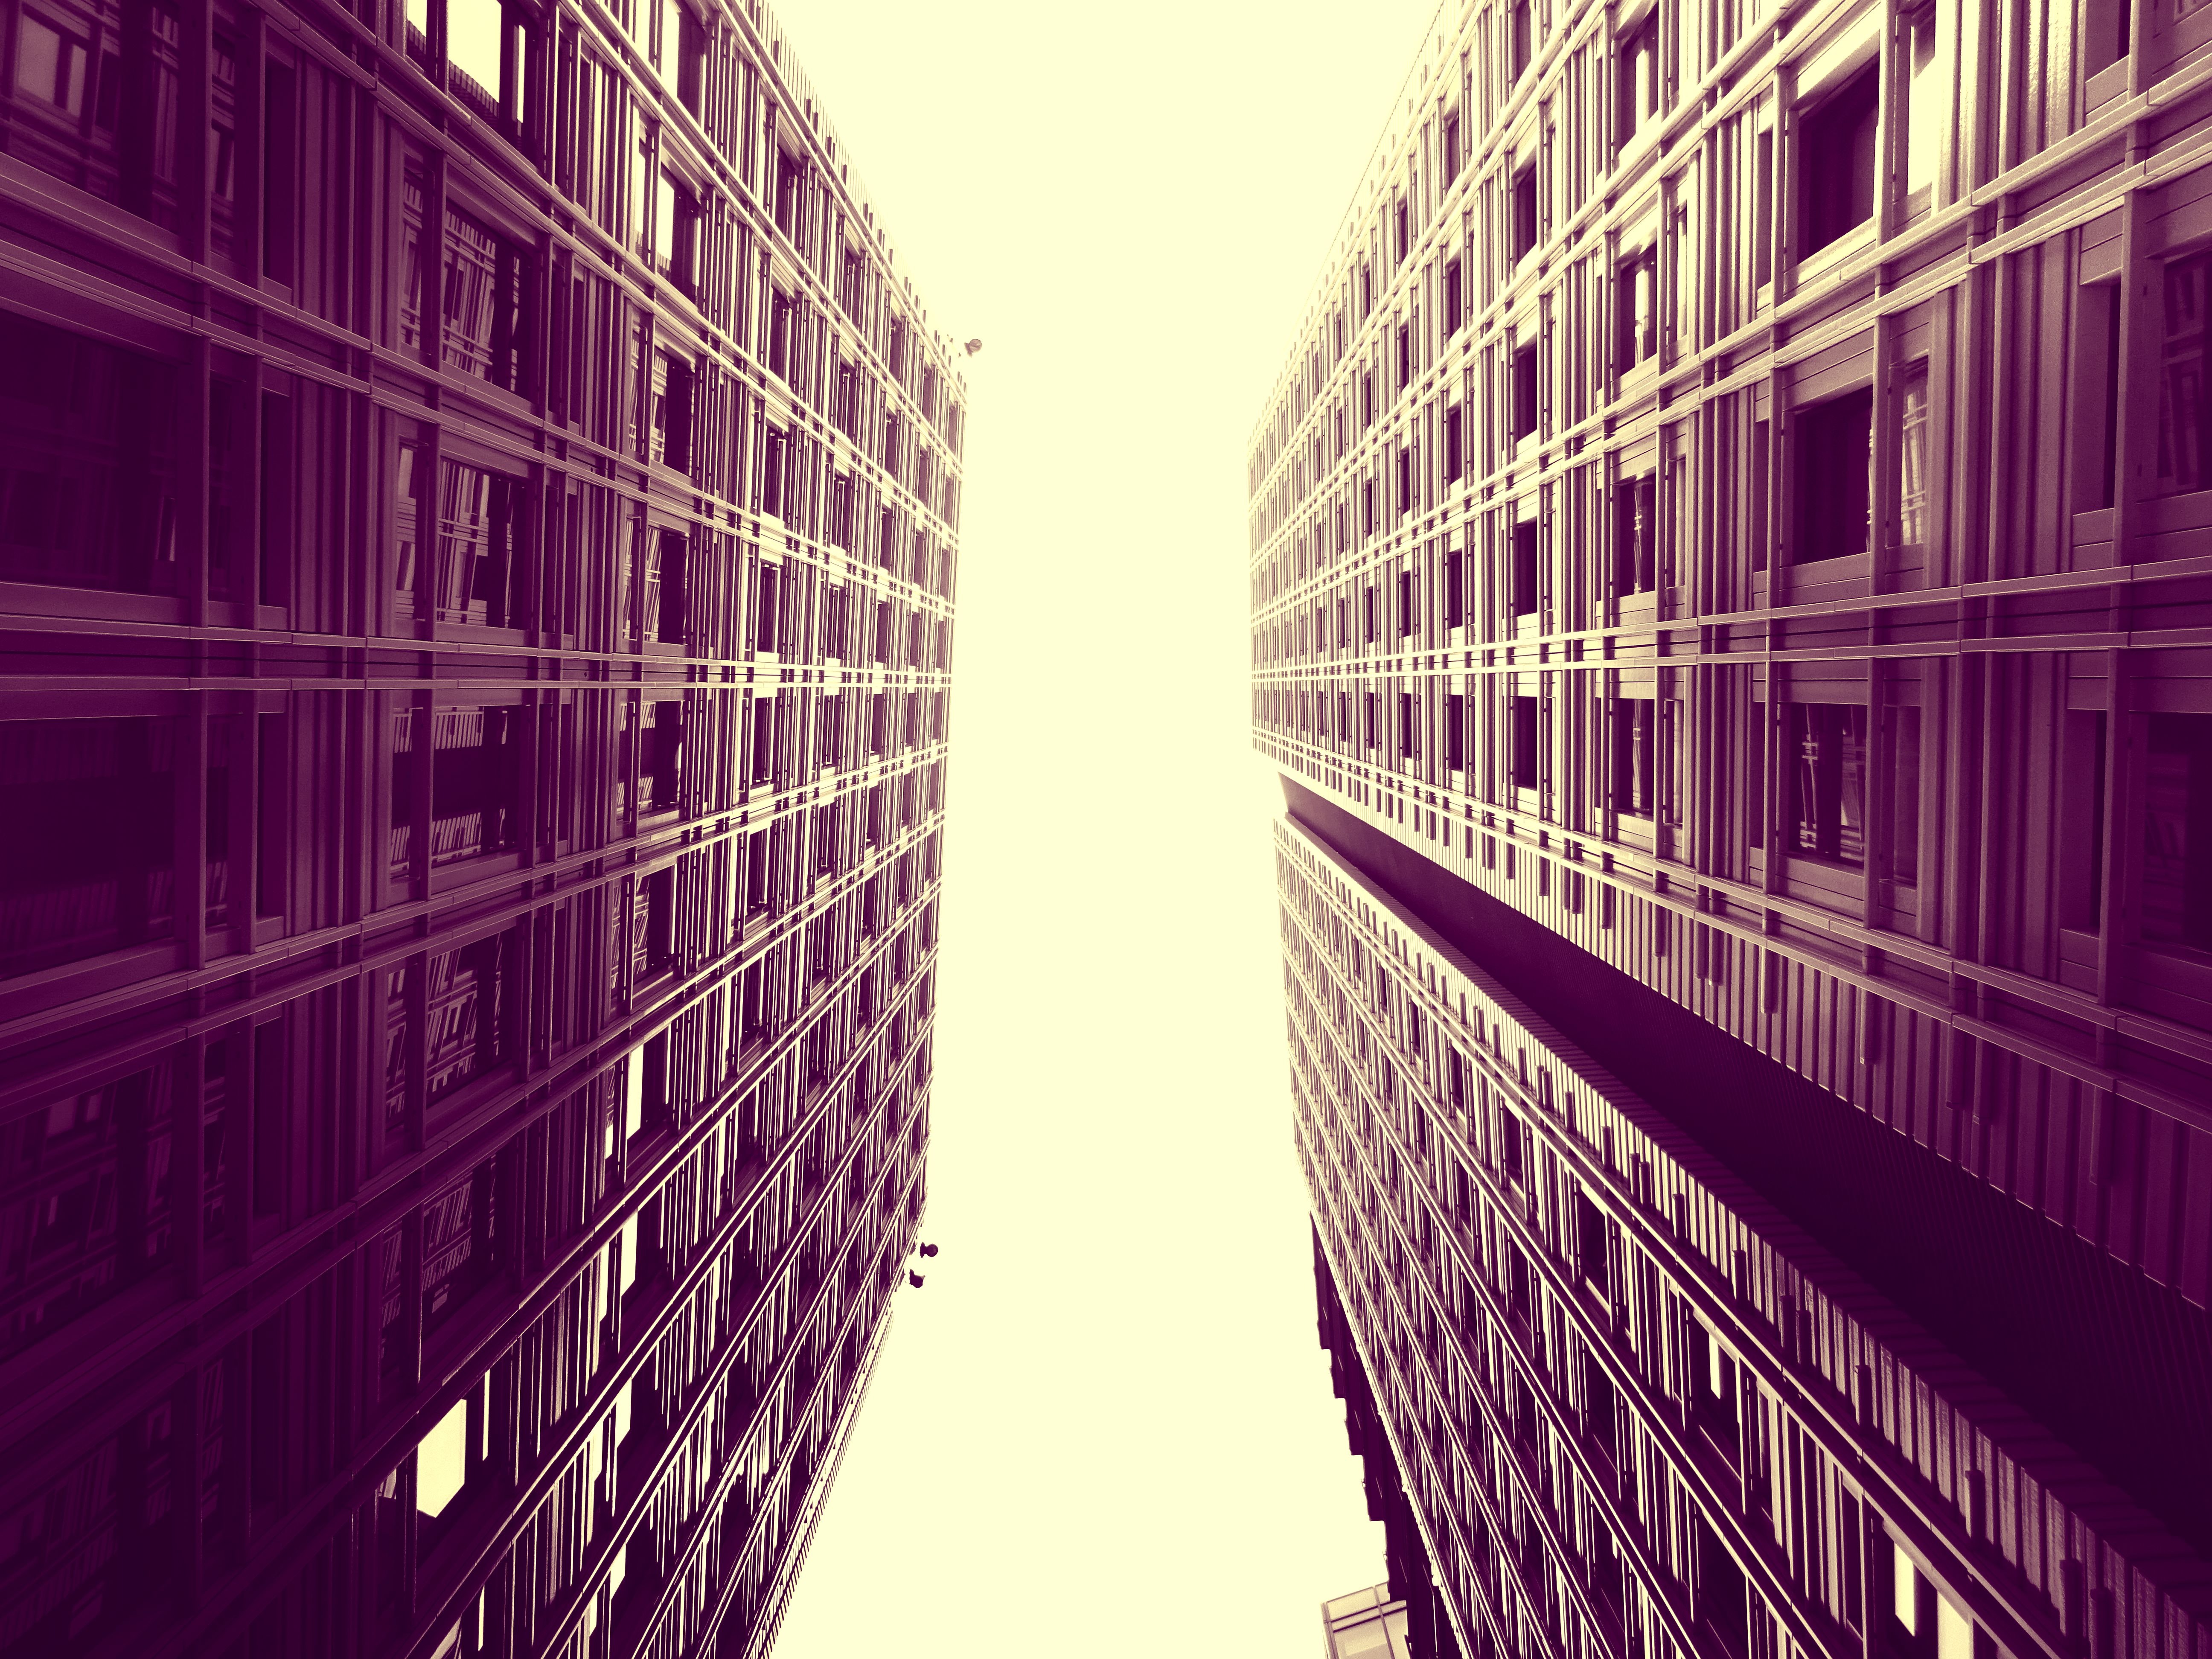
architecture, line, symmetry, purple, Colorfulness, urban area, building, design, pattern, magenta, sky, metropolis, Material property, metropolitan area, Tints and shades, facade, city, parallel, square, skyscraper, commercial building, reflection, tower block, metal, mixed use